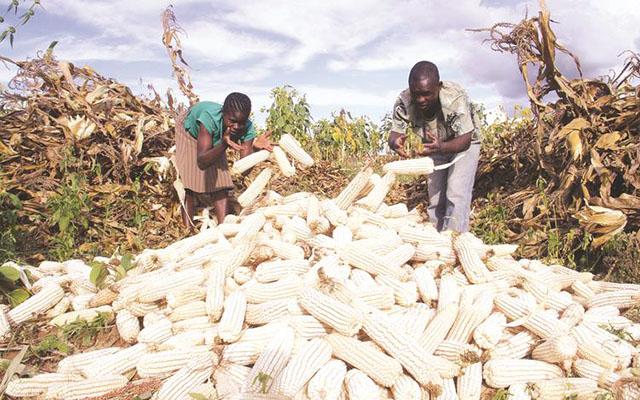
Wakulima wawili wakiume na wa kike wakionekana kuendelea na shughuli zao za kilimo, zinazohusisha uvunaji wa zao la kibiashara la mahindi kutoka kwenye shamba la zao hilo.